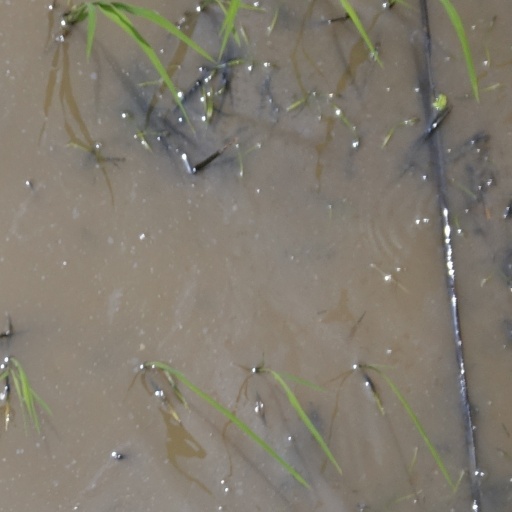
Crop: rice